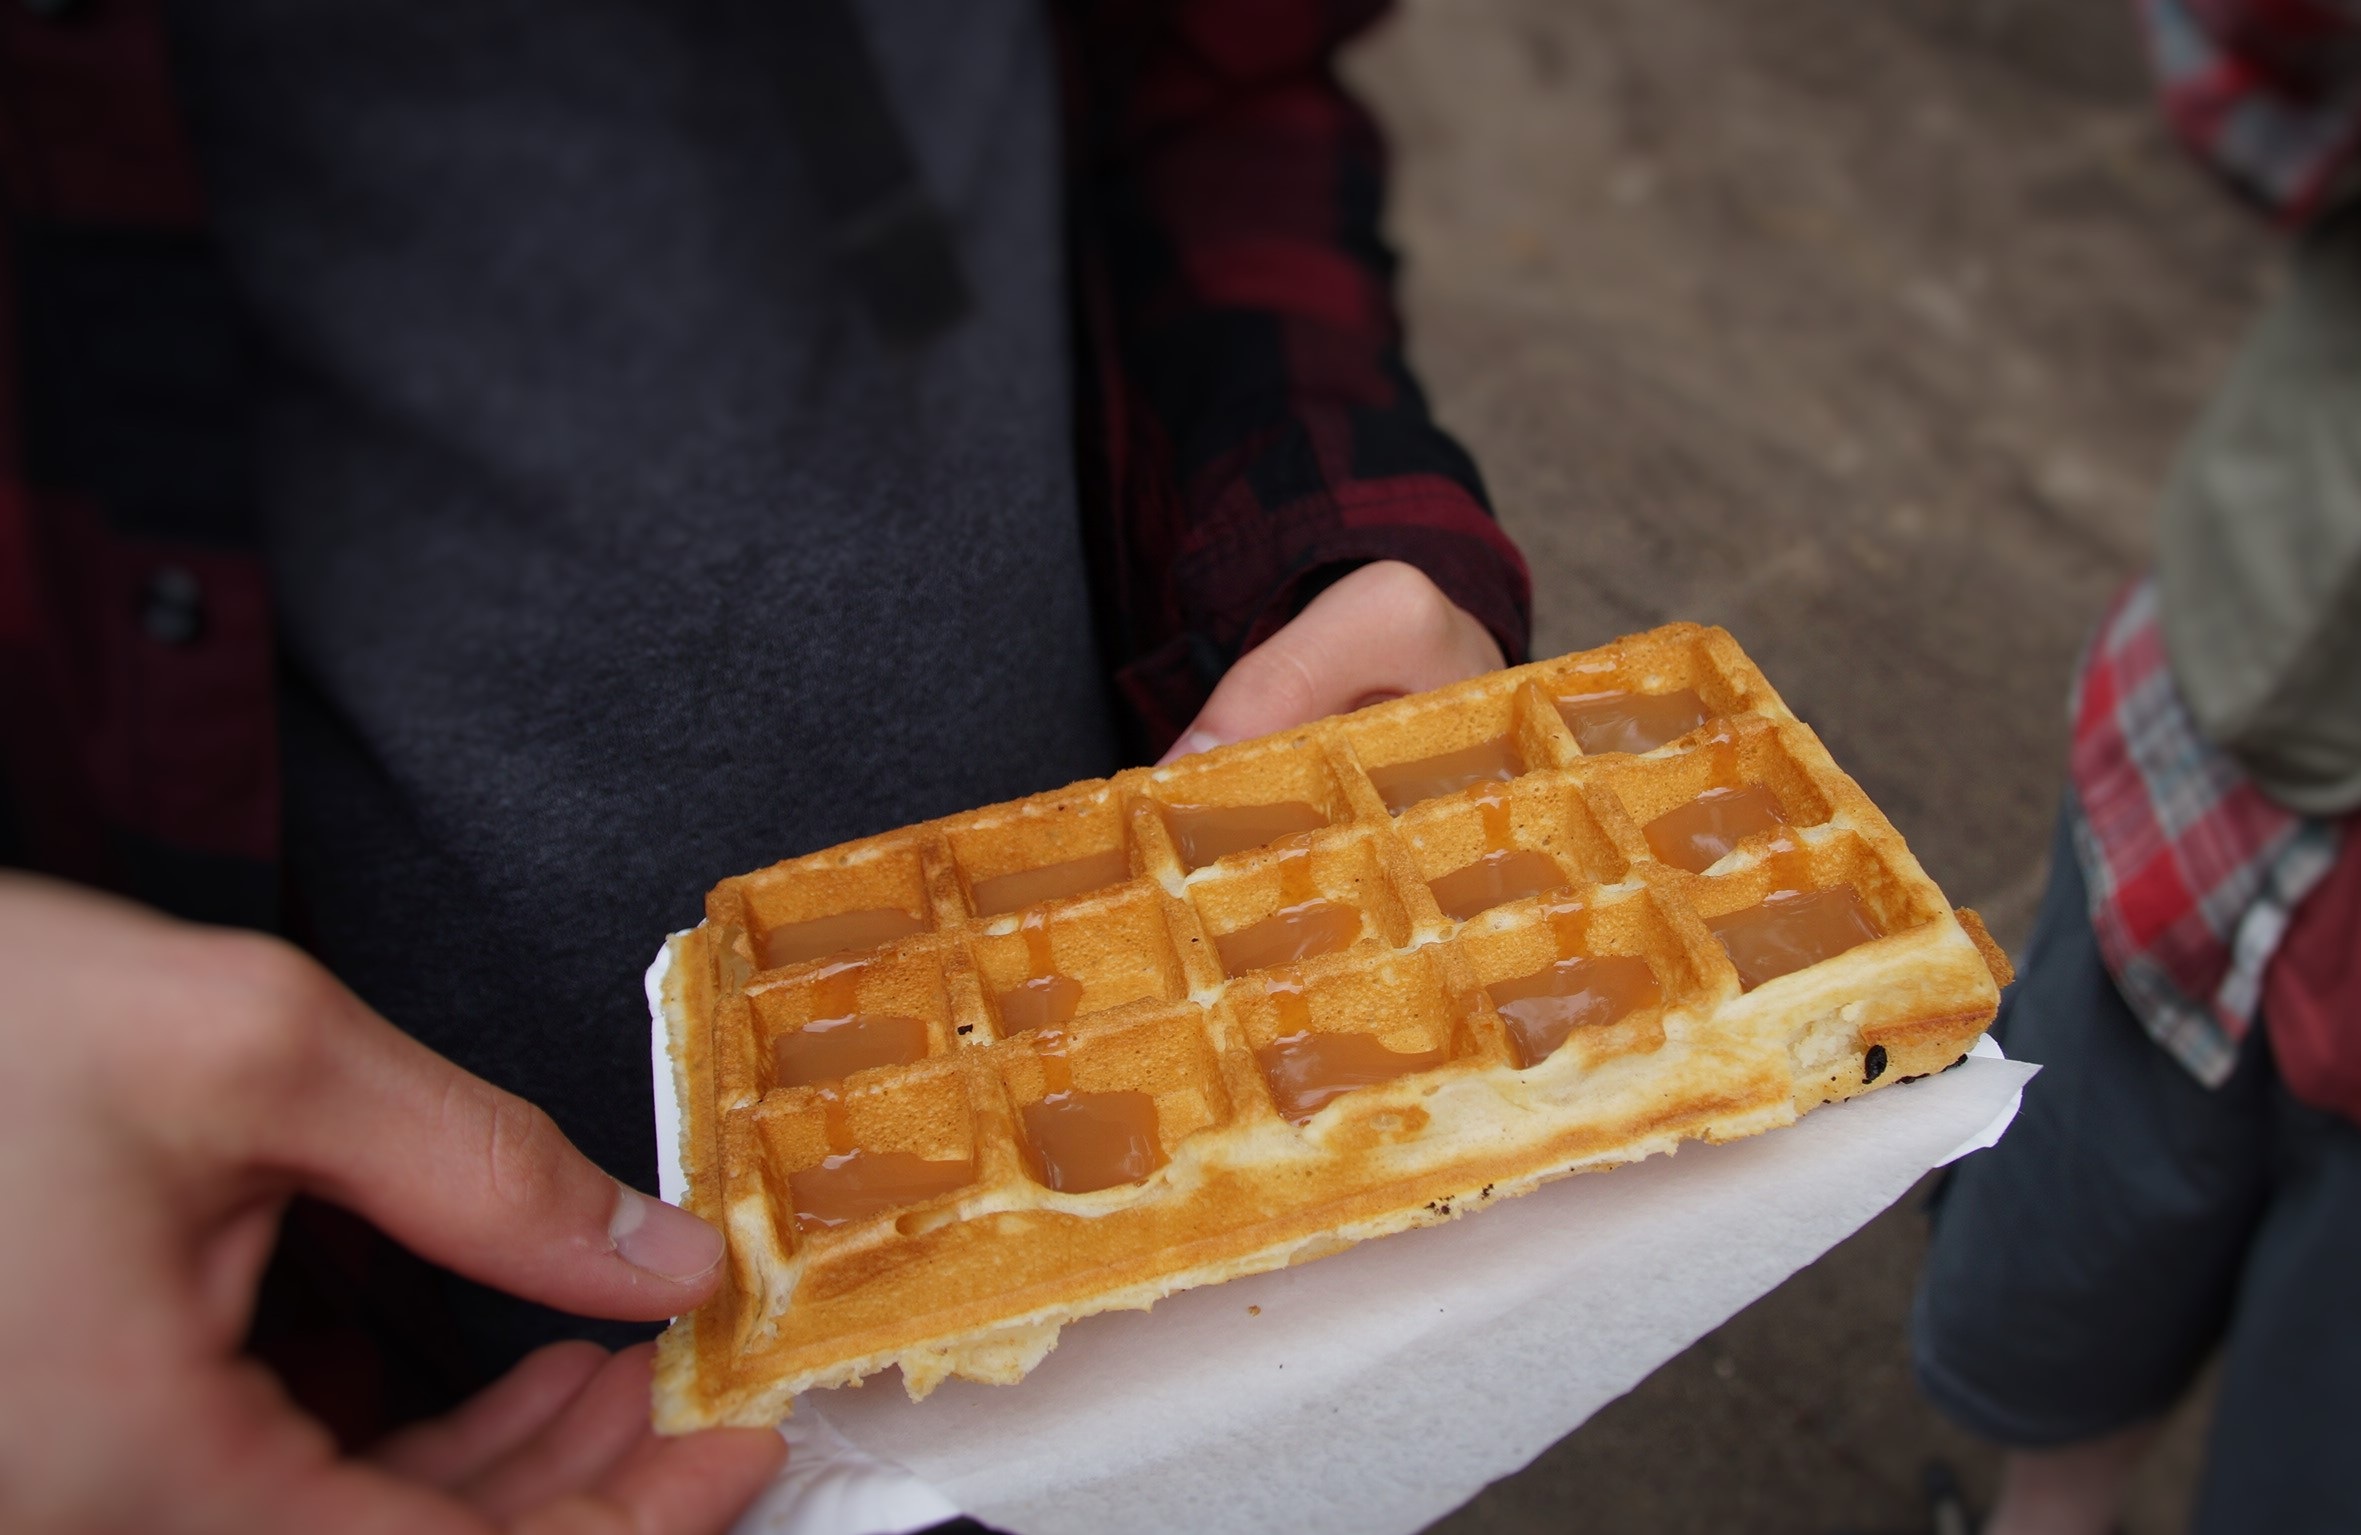
sweet, dish, meal, food, breakfast, baking, dessert, waffle, caramel, grid, delicacy, the frosting, belgian waffle